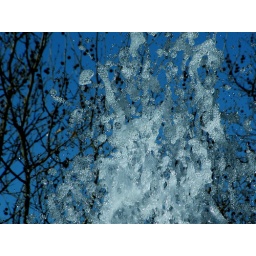
Loved the water bubbles and took them against the blue sky and the background of trees.